Pamunkey

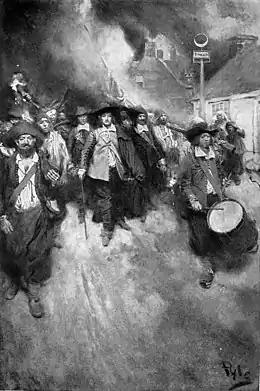
The Bacon's Rebellion (1675), featured a coalition of multiracial laborers, including women, against the Colony of Virginia's aristocracy represented by Governor Berkeley – Painting made in 1905 by Howard Pyle.

The story of Pocahontas (Matoaka) tells a piece of Pamunkey history, but from an English colonial perspective. Study of primary documents from the time of English arrival shows that initial contact was characterized by mutual cultural misunderstanding. Colonists portrayed the Virginia tribes by contrasts. They had respect for Powhatan, but characterized other American Indians by terms such as "naked devils". Their fear and appreciation of American Indians was coupled with distrust and unease. George Percy's account of the early years expresses such duality: "It pleased God, after a while, to send those people which were our mortal enemies to relieve us with victuals, as bread, corn fish, and flesh in great plenty, which was the setting up of our feeble men, otherwise we had all perished".